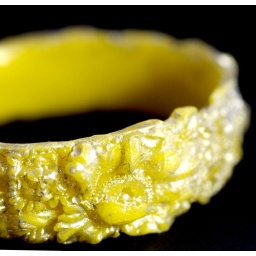
Made with yellow resin and highlighted in silver enamel paint. There are plans for different resin and paint combos!